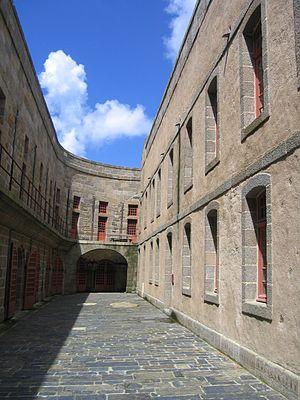
La cour du chateau
Le château du Taureau est situé dans la commune de Plouezoc'h à l'entrée de la baie de Morlaix dans le Finistère. Il est proche de Carantec. Il a été classé monument historique par arrêté du 29 juillet 1914.